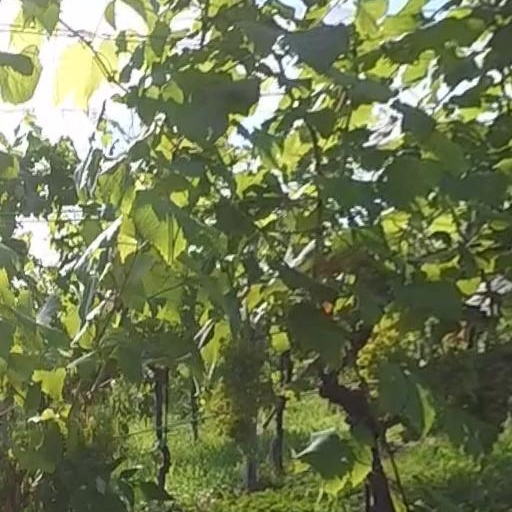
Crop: grape